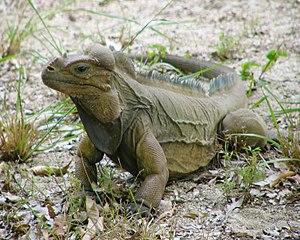
La faune des États-Unis d'Amérique est constituée de tous les animaux vivant dans les 48 États américains contigus et dans les mers et îles environnantes, dans l'archipel hawaïen, en Alaska dans l'Arctique et dans plusieurs territoires insulaires du Pacifique et des Caraïbes. Les États-Unis abritent de nombreuses espèces endémiques qui ne se trouvent nulle part ailleurs sur Terre. Avec la majeure partie du continent nord-américain, les États-Unis se trouvent dans les zones fauniques néarctique, néotropique et océanique et partagent une grande partie de leur flore et de leur faune avec le reste du supercontinent américain.